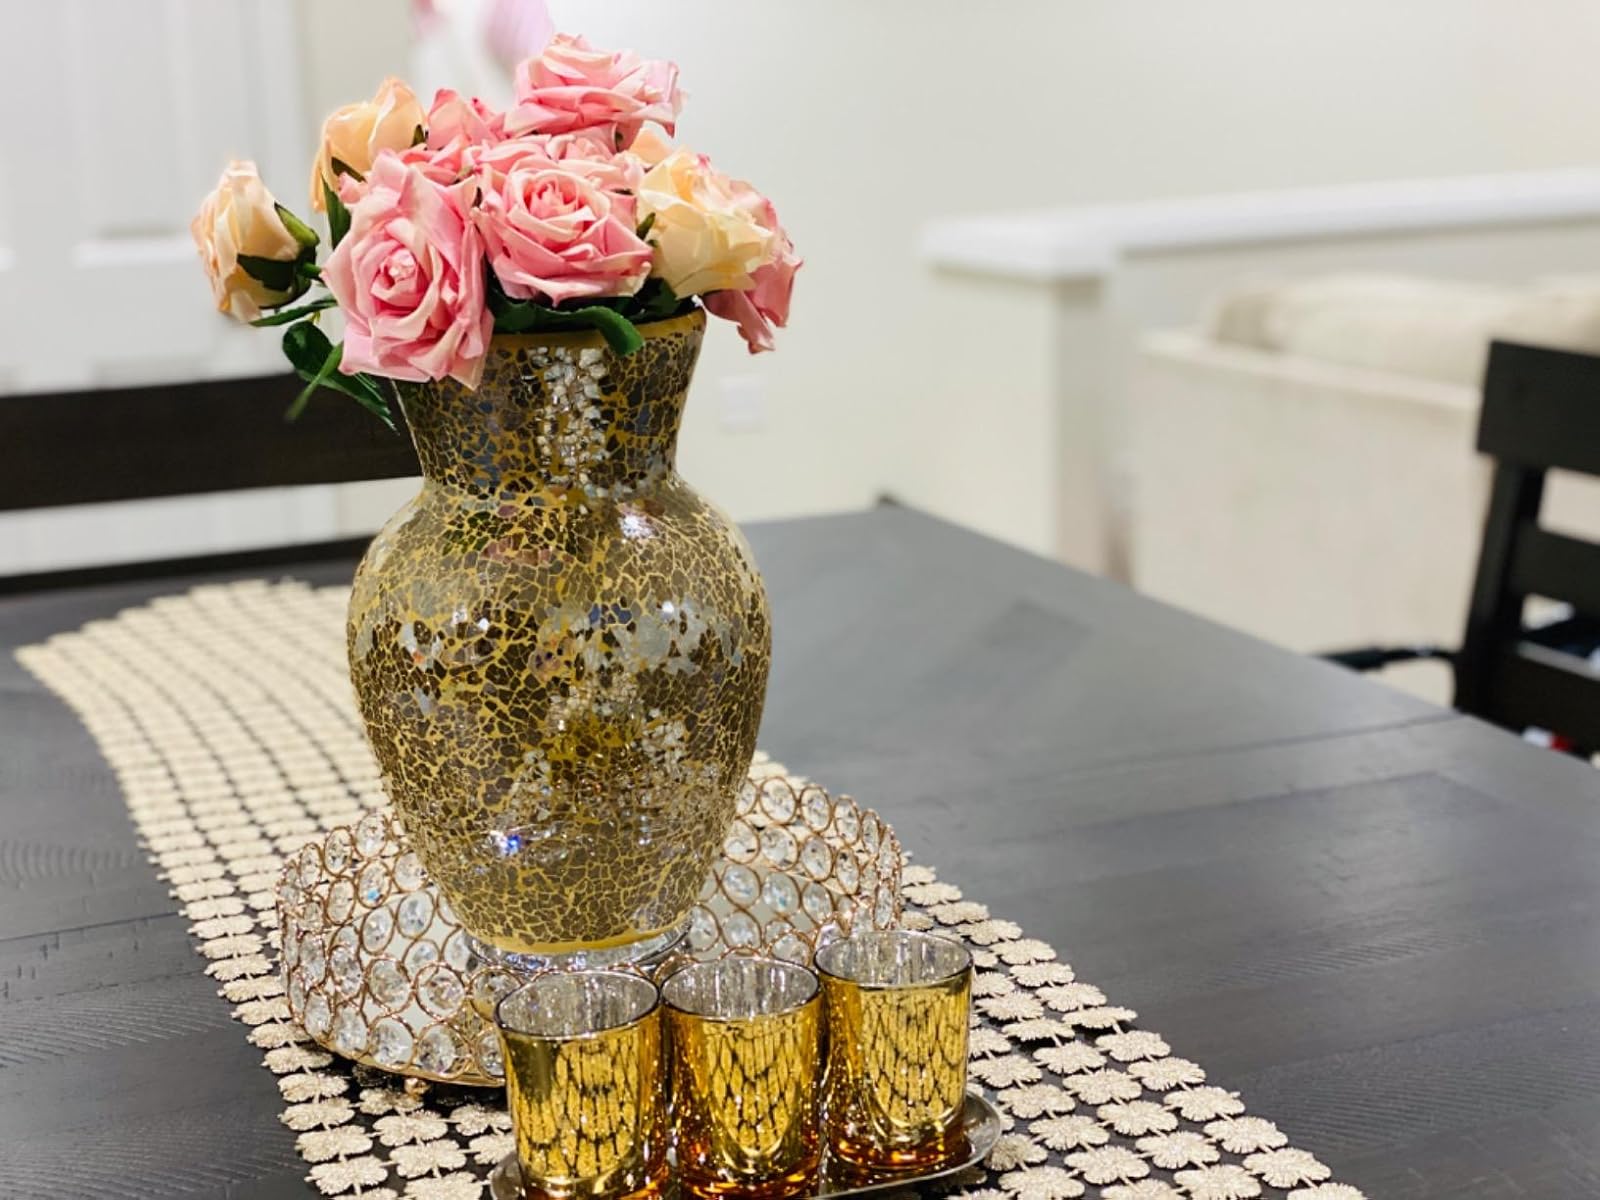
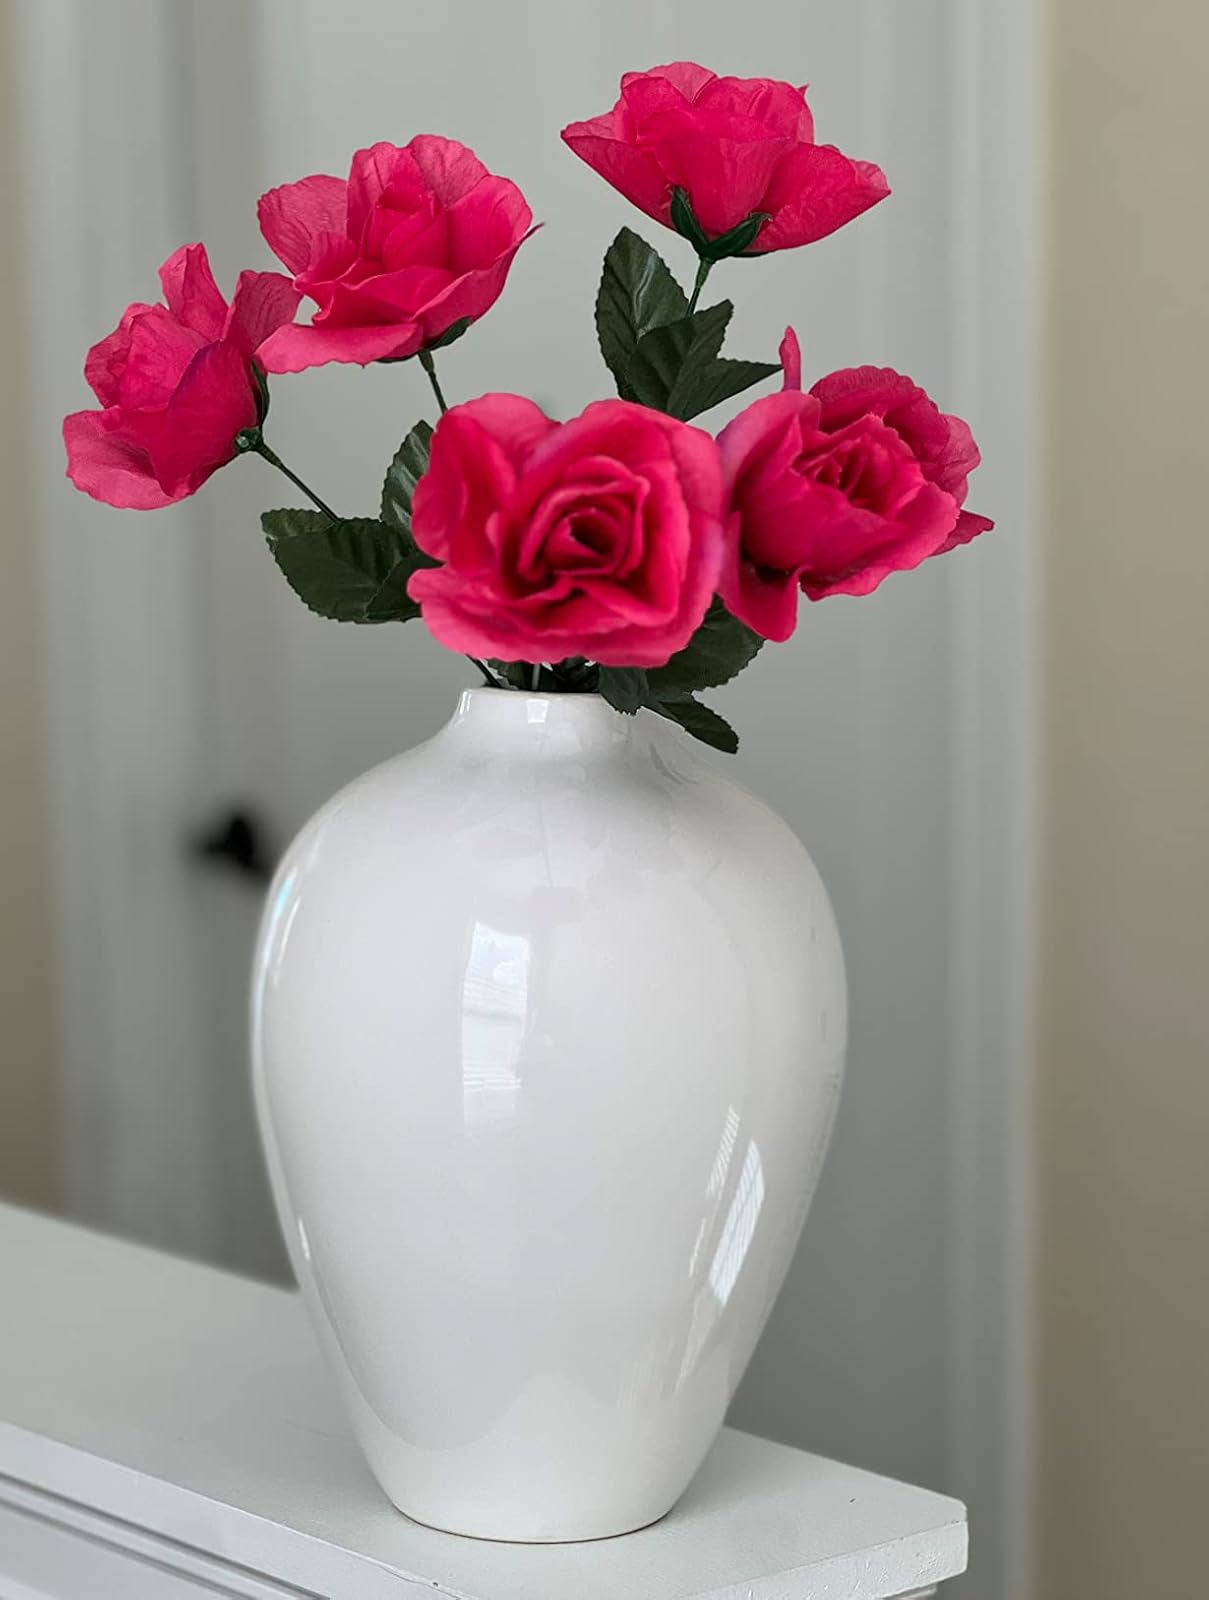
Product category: vase
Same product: no